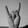
ASL letter: Y